W.H. Jones Mansion

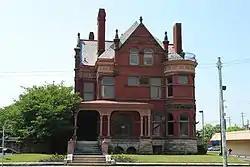

The W. H. Jones Mansion was built in 1889 at 731 East Broad Street, Columbus, Ohio as the residence of dry goods store owner William H. Jones and his wife Josephine. The original cost to build it was $11,250. He lived there until 1923. Jones modelled the house after another mansion in Barnesville, Ohio. The Olde Towne East Neighborhood Association successfully prevented it from being demolished to make way for a Long John Silver's restaurant. The home is an example of Queen Anne style architecture, with a corner turret, third story ballroom and a carriage house in the rear. Its foundation is high ashlar stone, its roof is slate, and the main body of the building is made of red pressed brick.